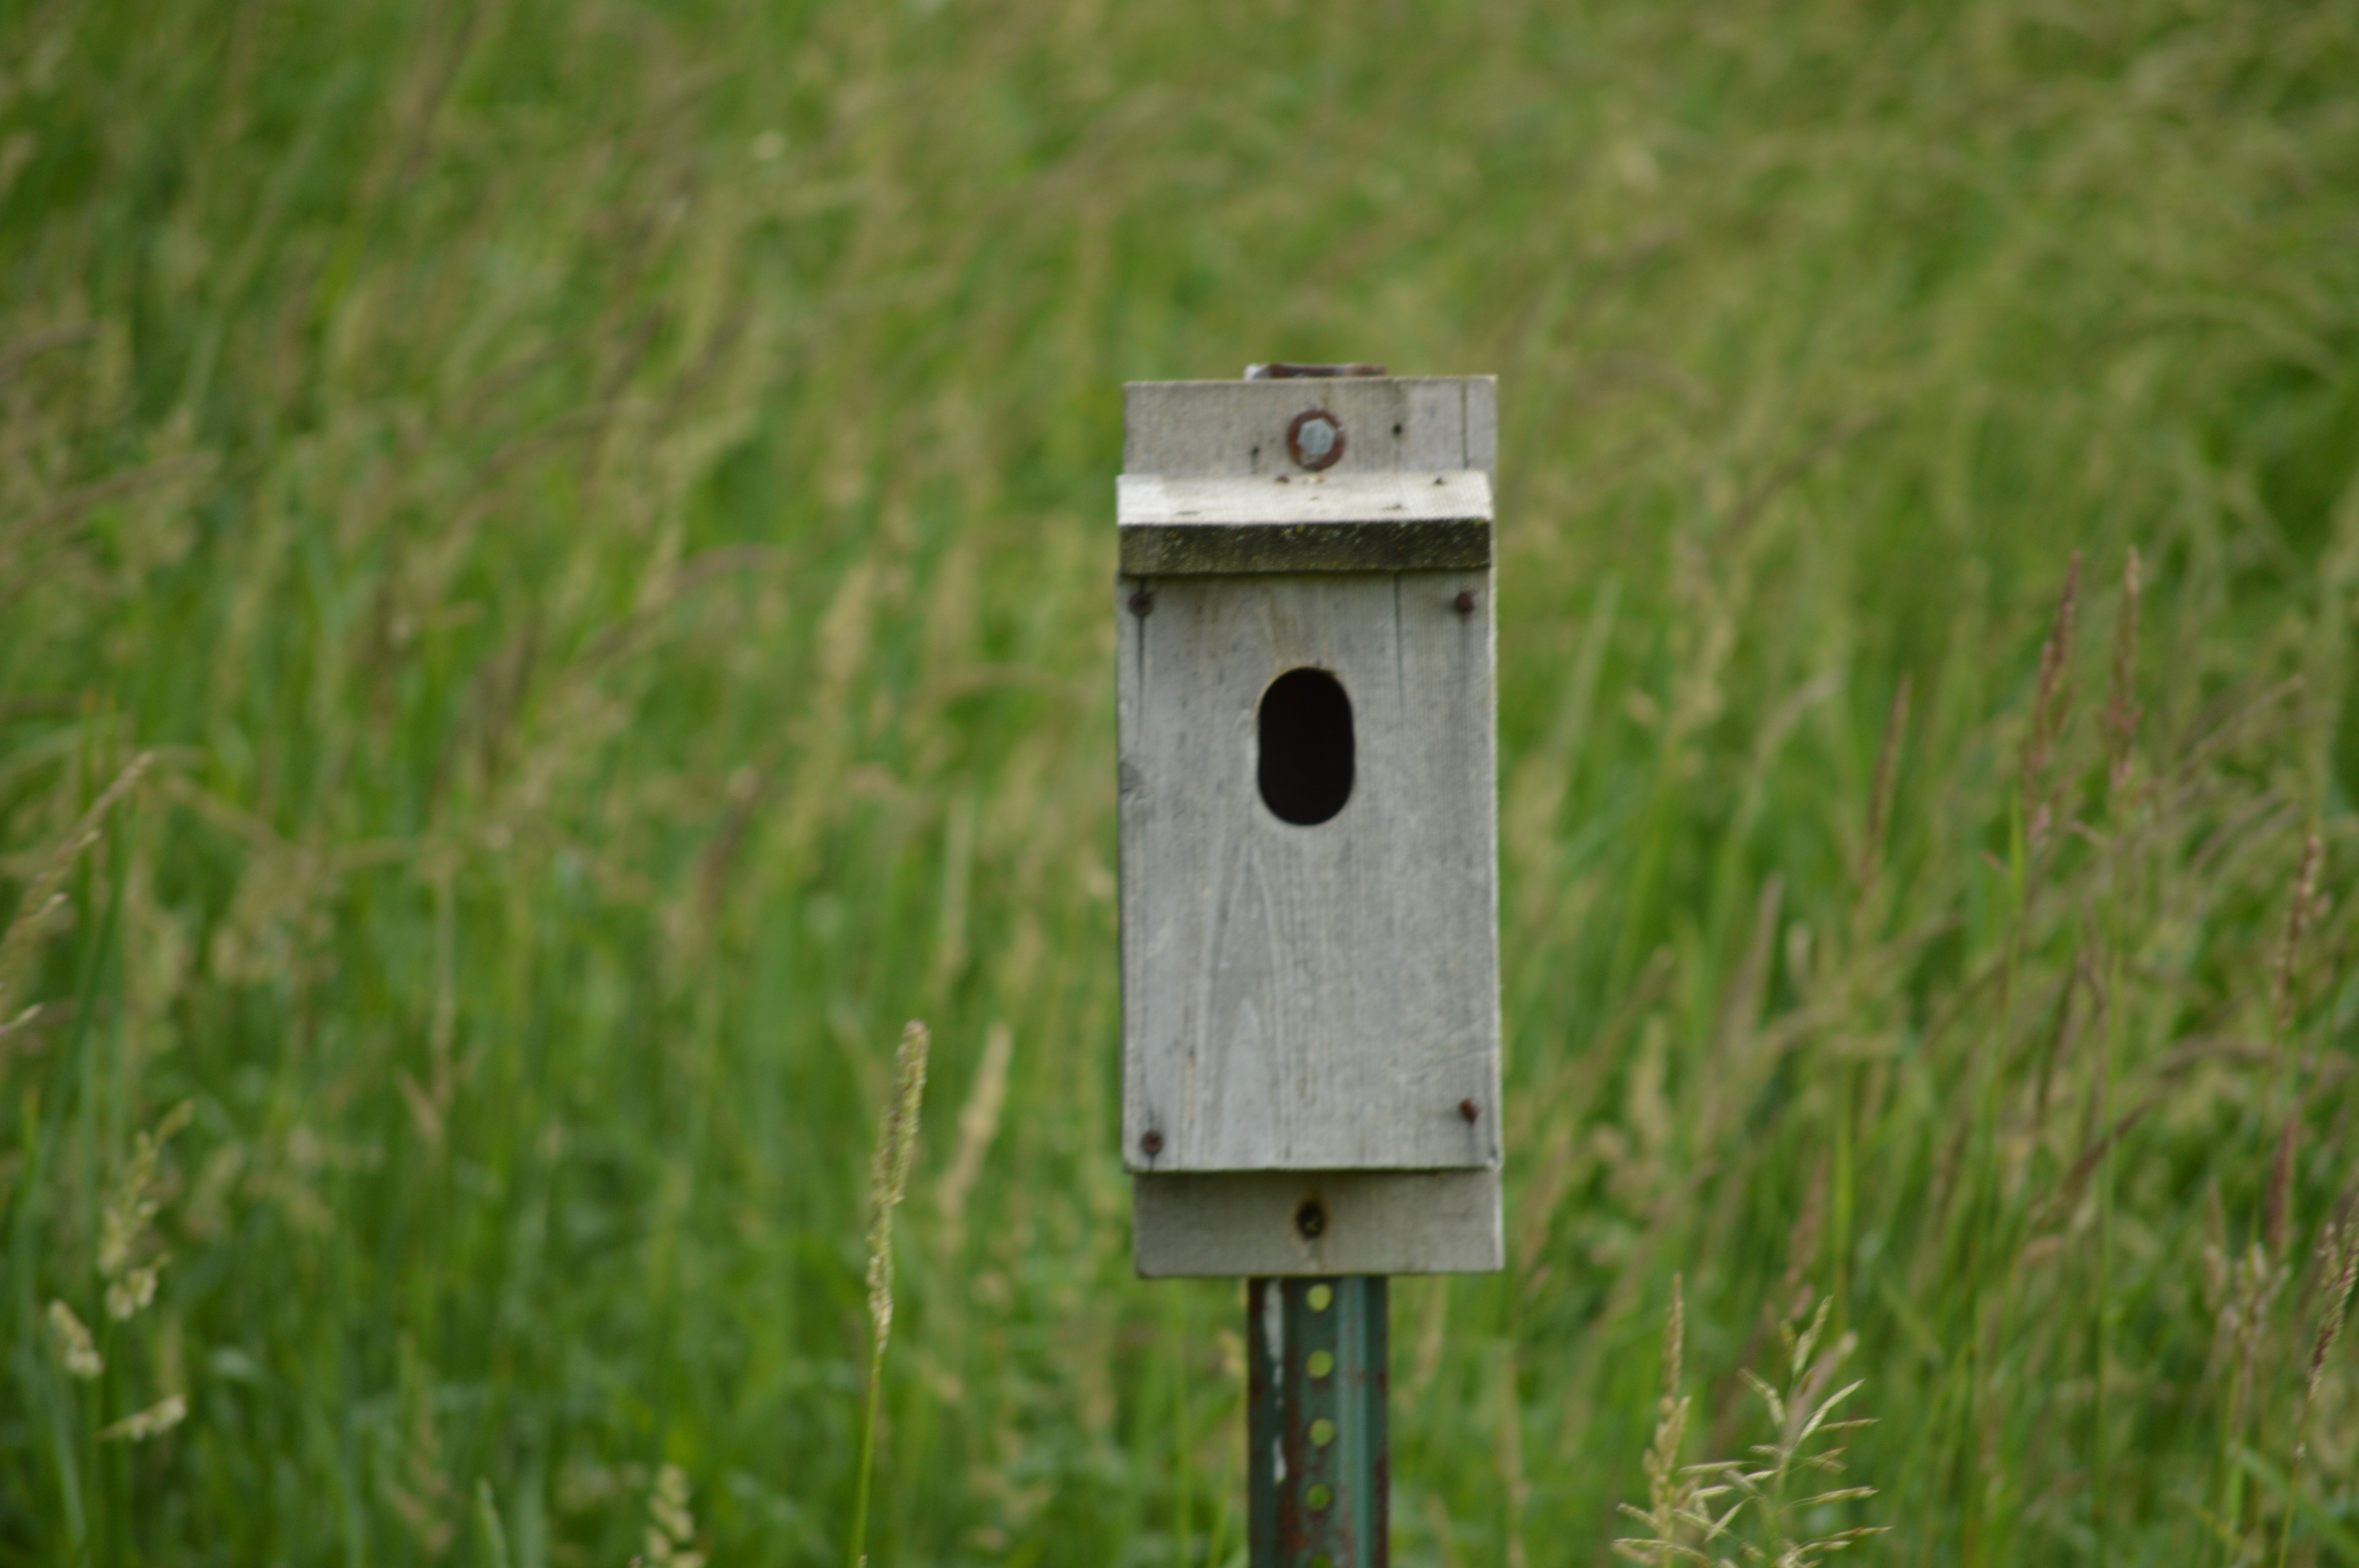
nature, grass, bird, wood, field, lawn, meadow, spring, green, plants, wooden, birdhouse